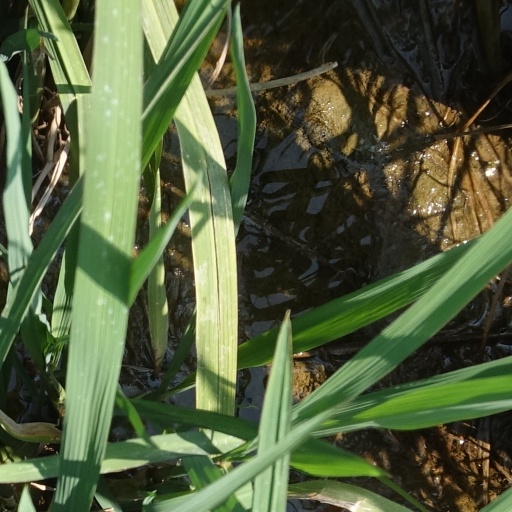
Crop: rice